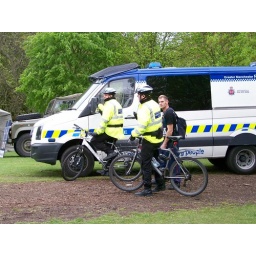
greater manchester police on bikes in buile hill park, salford